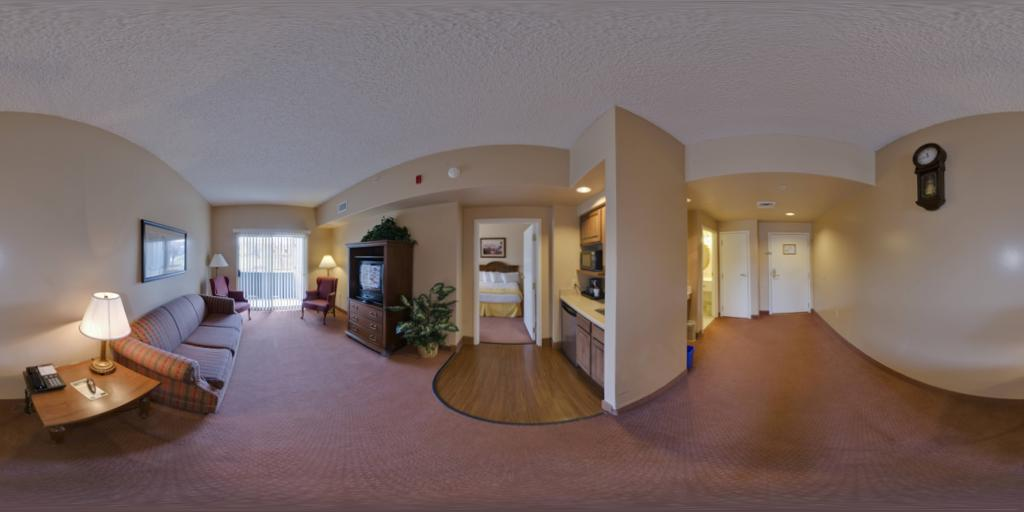
Referred object: the wooden pendulum wall clock on the wall

Referred object: the dark wooden wall clock

Referred object: the armchair opposite the sofa